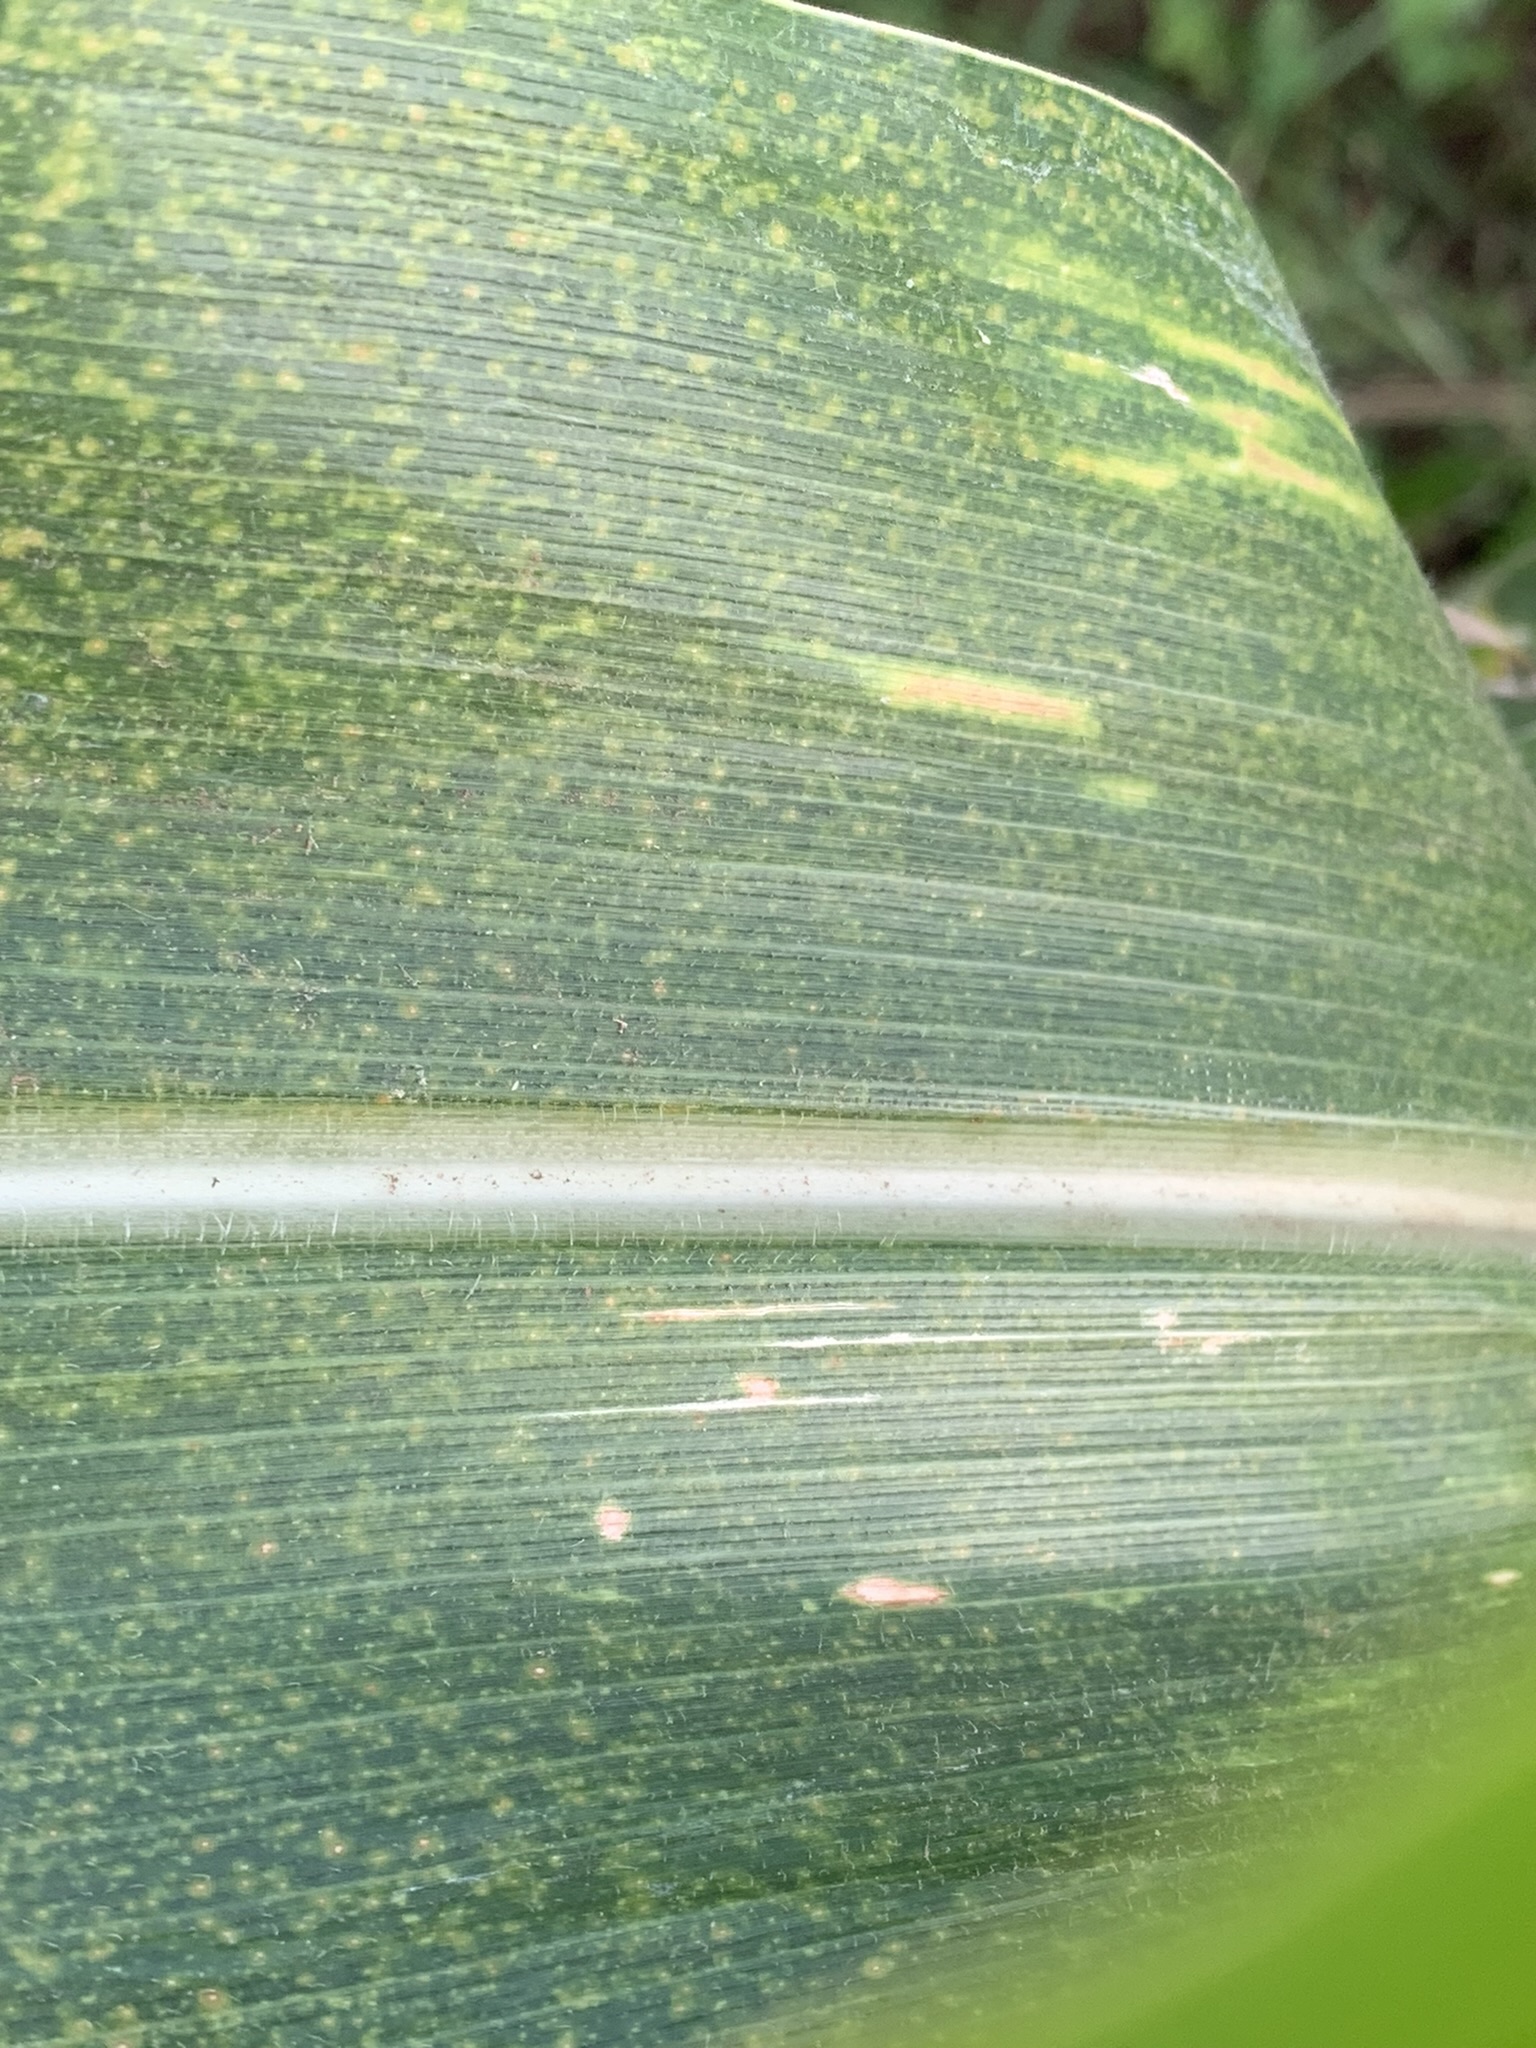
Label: MLN